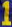
Number: 1